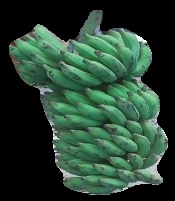
Variety: elakki-bale
Grade: grade3